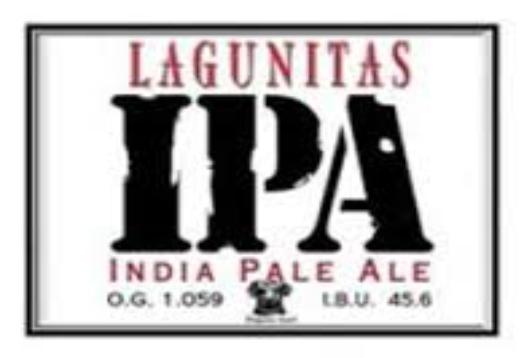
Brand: Lagunitas
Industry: Food